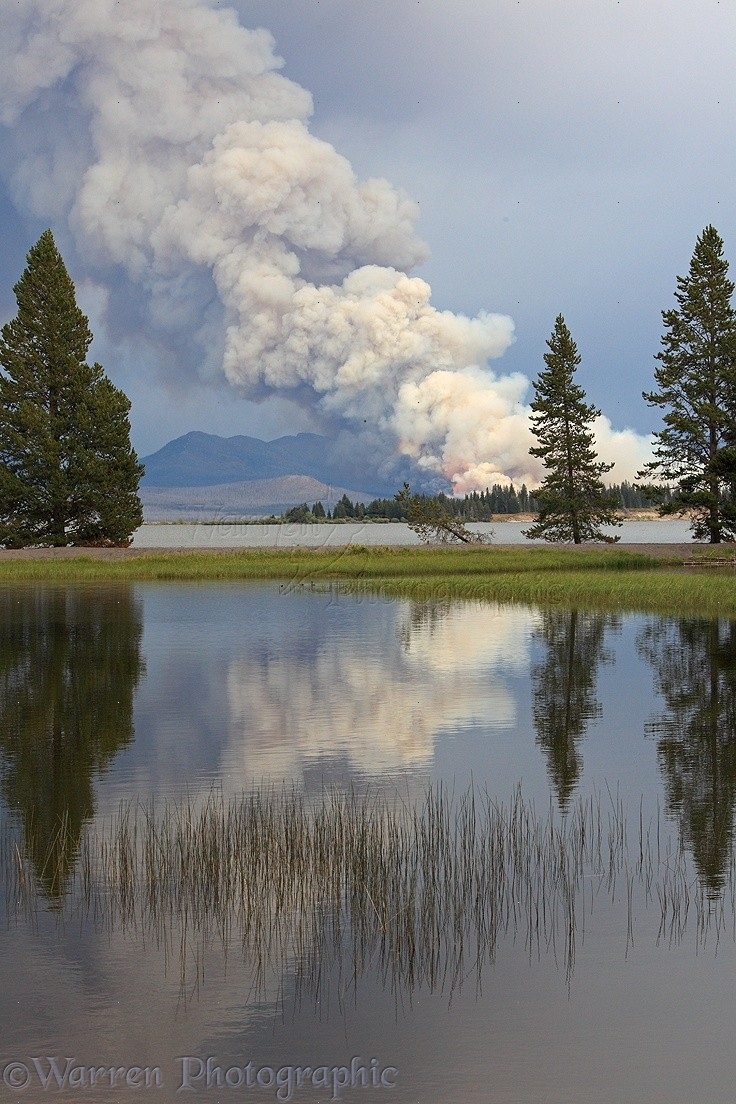
Fire: no
Smoke: yes